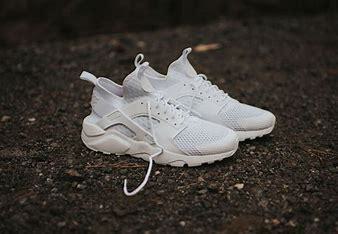
Brand: Nike
Model: Air Huarache Run Ultra